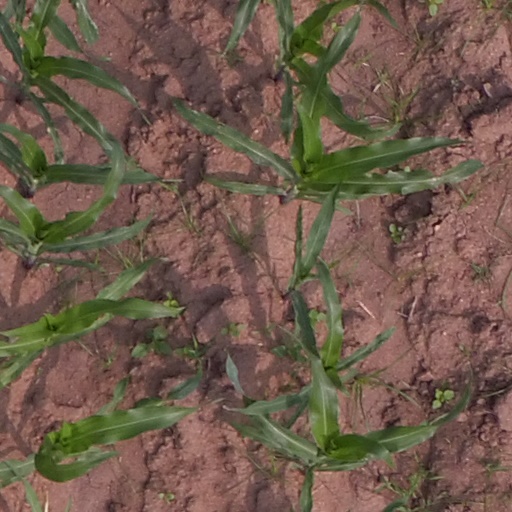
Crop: maize; corn